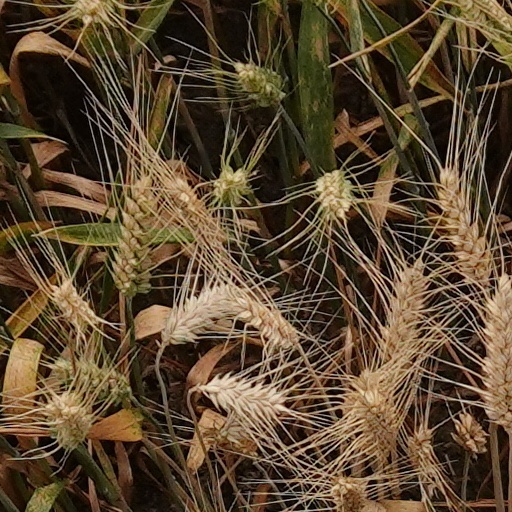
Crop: wheat